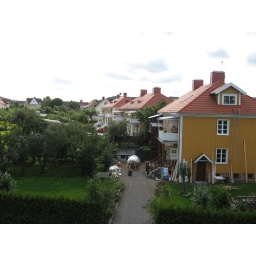
View from the bridge that leads over the highway towards the lake.